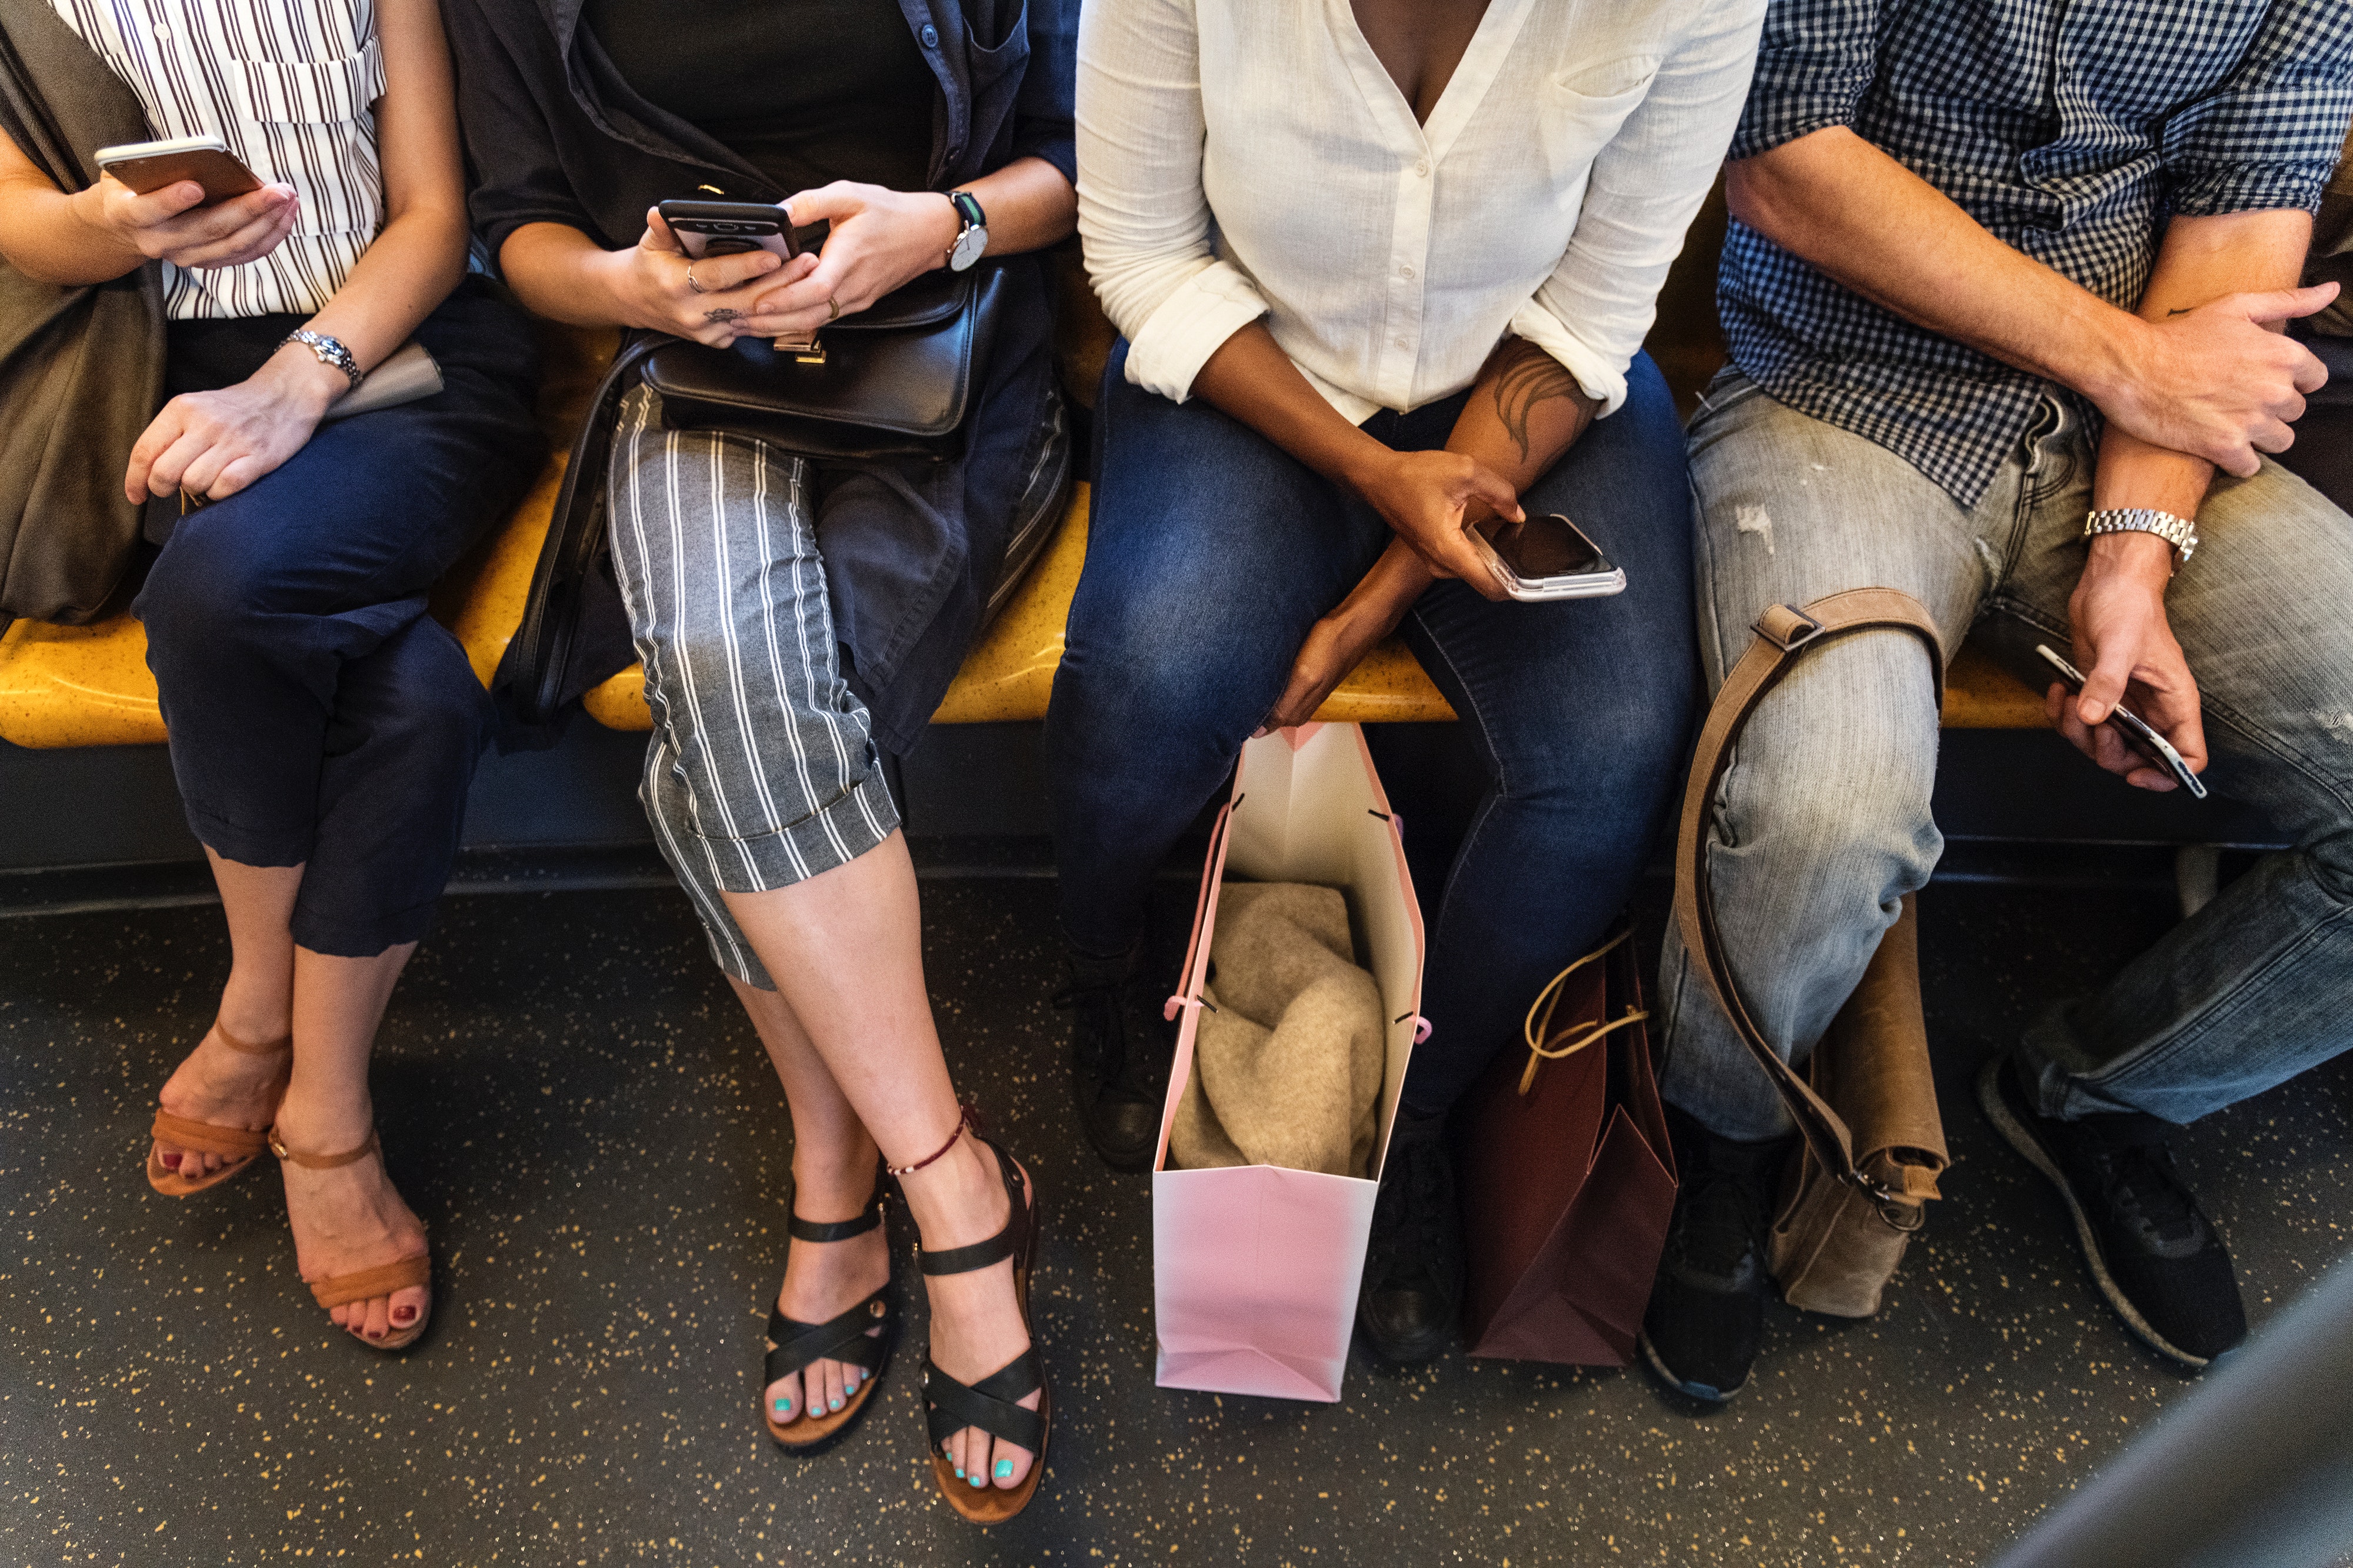
footwear, leg, human leg, shoe, fashion, joint, human body, fun, hand, foot, thigh, sitting, knee, fashion accessory, barefoot, sandal